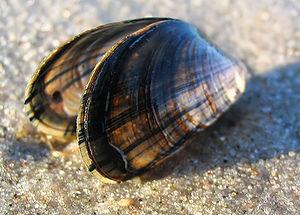
Les mollusques sont un embranchement d'animaux Lophotrochozoaires. Ce sont des animaux non segmentés, à symétrie bilatérale quelquefois altérée. Leur corps se compose généralement d'une tête, d'une masse viscérale, et d'un pied. La masse viscérale est recouverte en tout ou partie par un manteau, qui sécrète une coquille calcaire. Le système nerveux comprend un double collier périœsophagien. La cavité générale est plus ou moins réduite au péricarde et aux néphridies. L'embranchement des mollusques tire son nom du latin mollis, « mou ». La science consacrée à l'étude des mollusques est la malacologie, de l'équivalent grec malakia, « mou ».